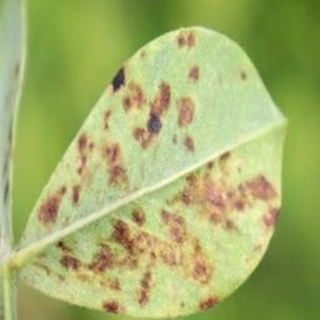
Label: groundnut_rust